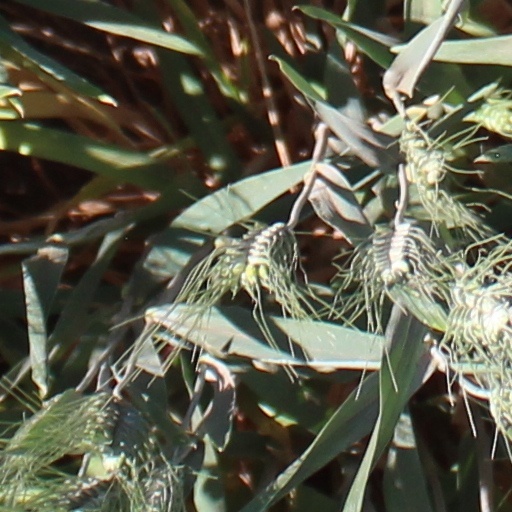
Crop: wheat